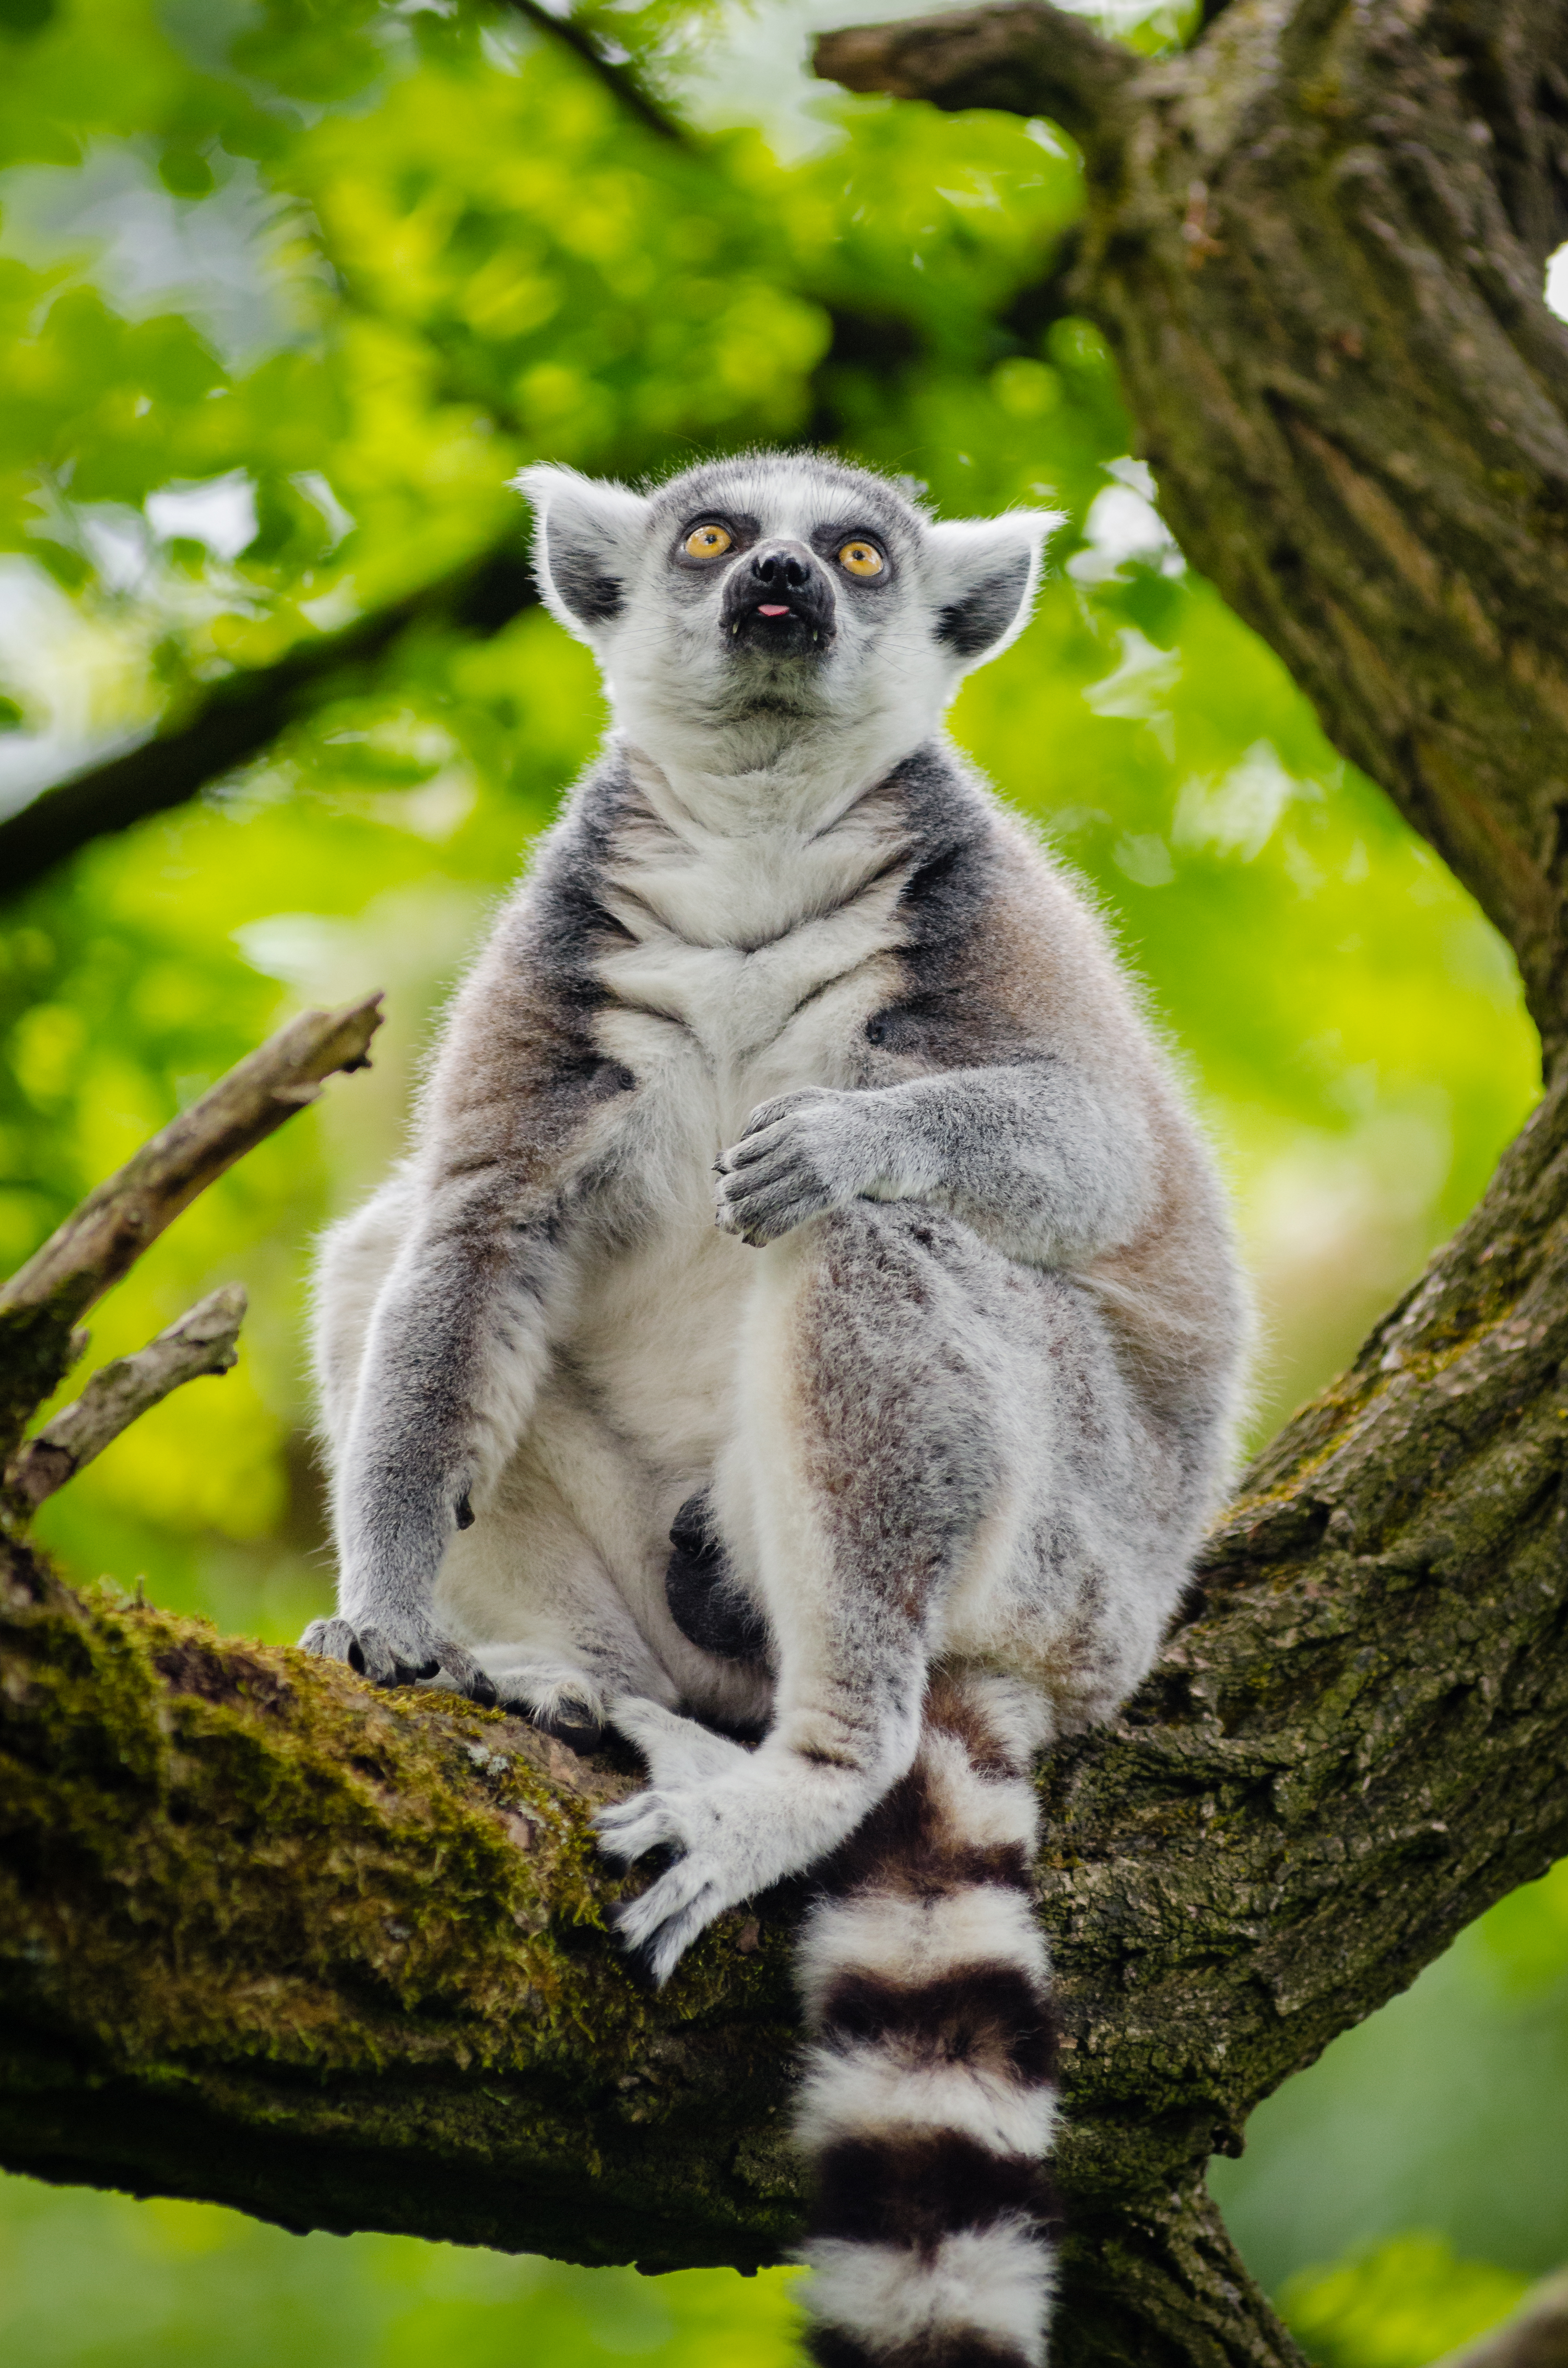
nature, animal, wildlife, zoo, mammal, fauna, primate, madagascar, vertebrate, lemur